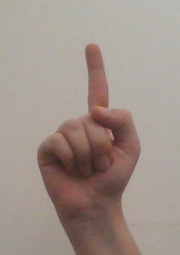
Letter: bb